Ultraviolins

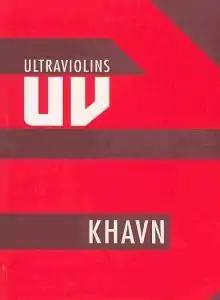
The cover of Khavn's "Ultraviolins"

Ultraviolins is a collection of 14 short stories by Khavn, first published by the University of the Philippines Press in 2008 and subsequently by the University of Hawaii Press in 2009. It is his first book of fiction.